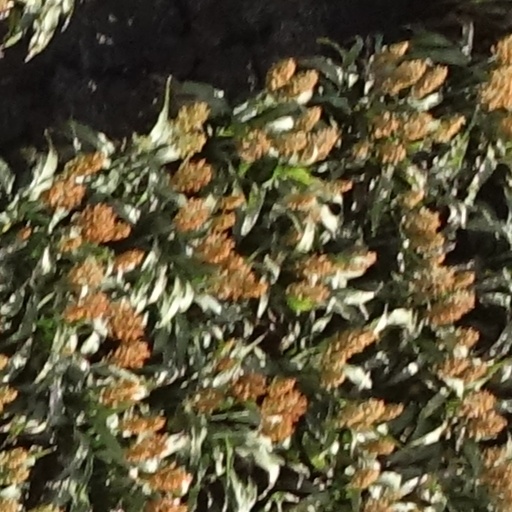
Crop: sorghum